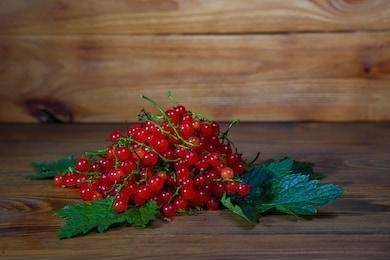
Label: redcurrant